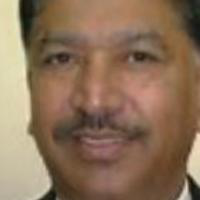
Age group: age 41-55